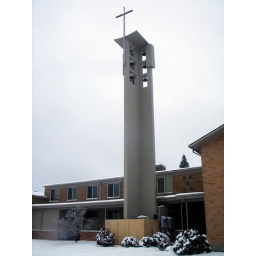
The ugly Lutheran church across the street from our house is slightly improved by snow.